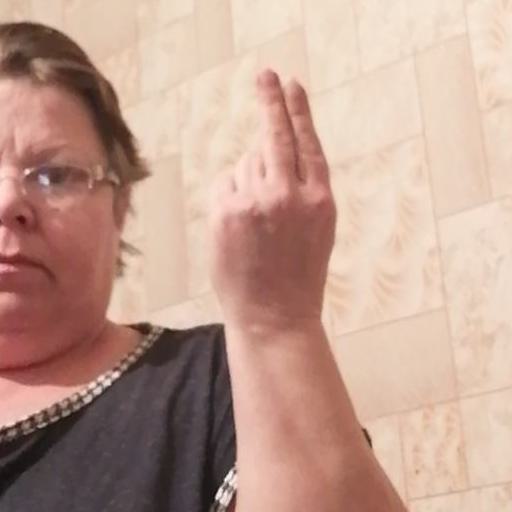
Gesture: two_up_inverted